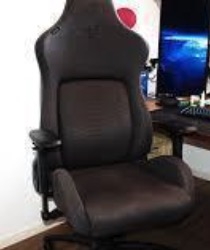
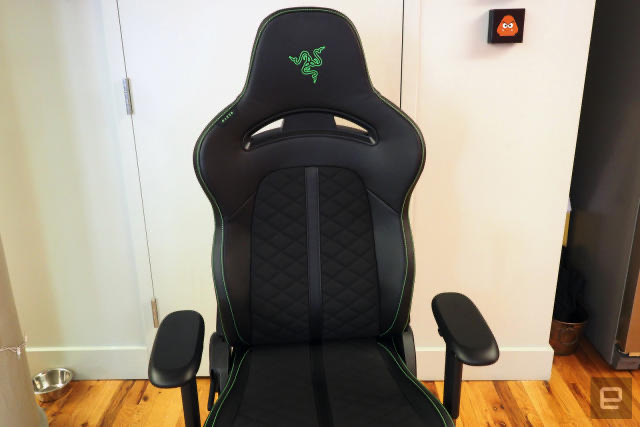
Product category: items_chair
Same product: no